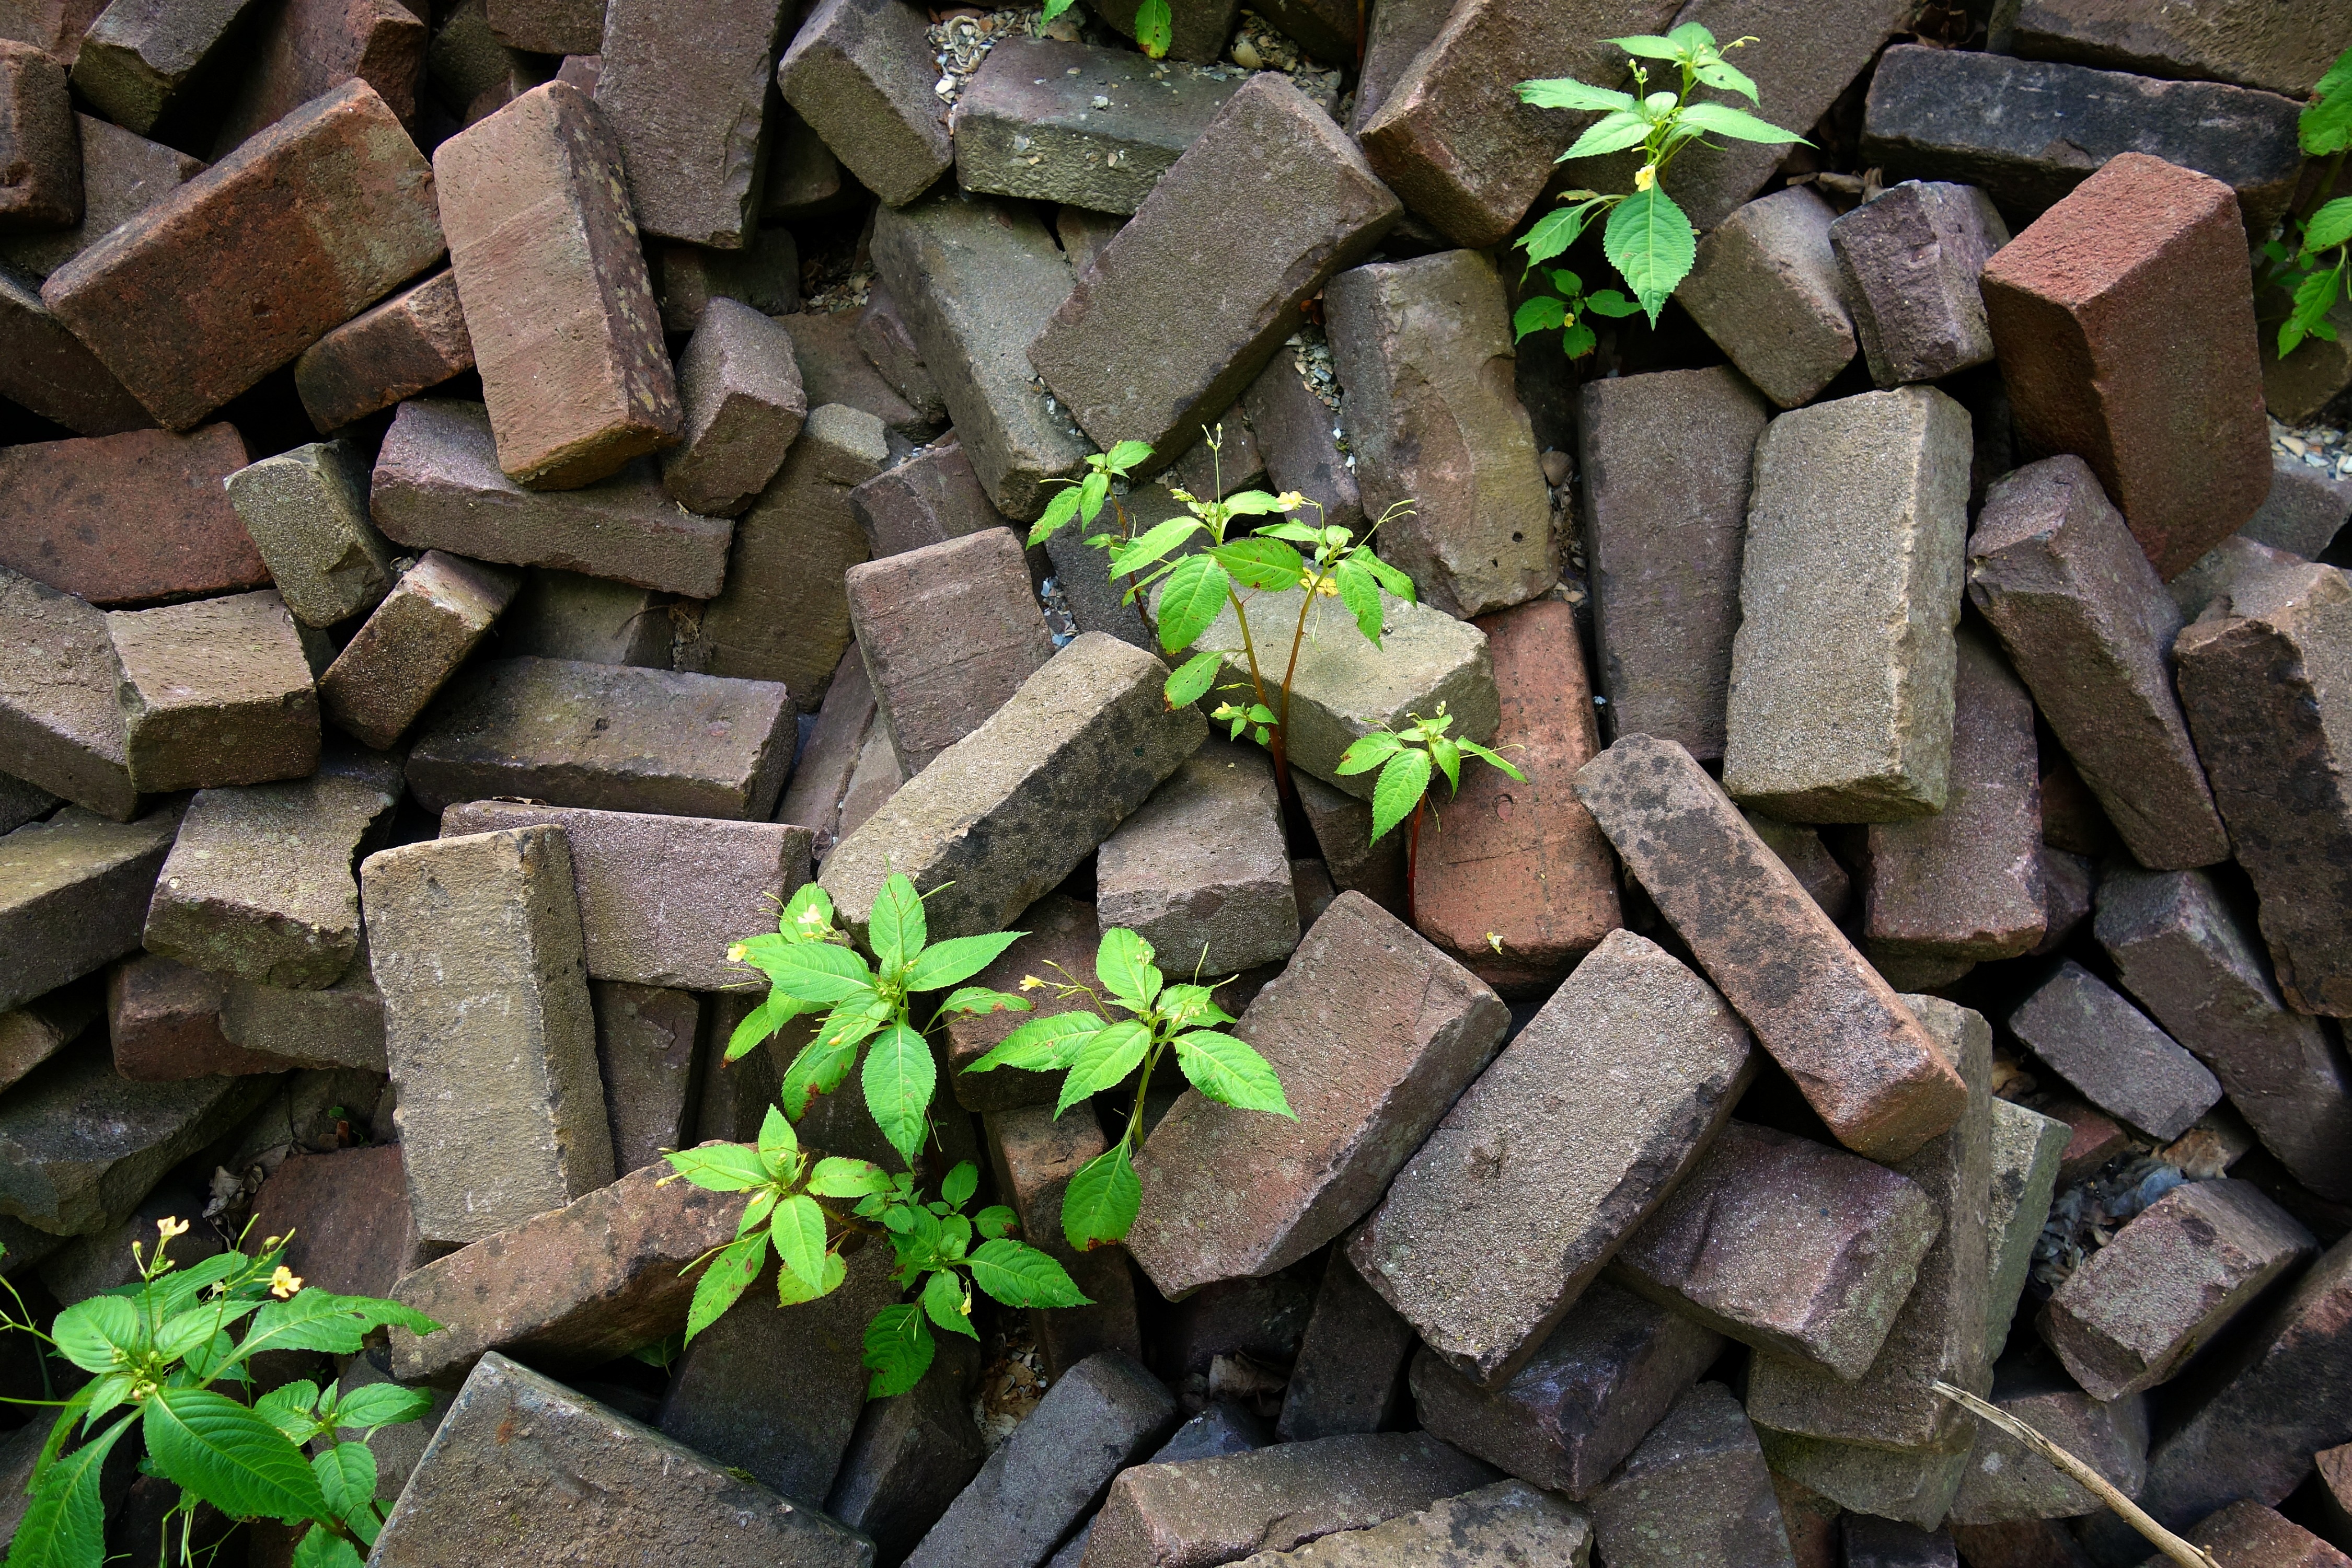
nature, grass, rock, wood, lawn, flower, wall, stone, pile, green, soil, brick, material, plants, block, man made, pile of bricks, plants between bricks